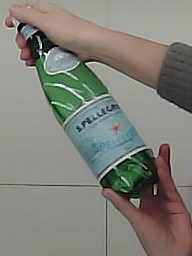
Product: sanpellegrino_water